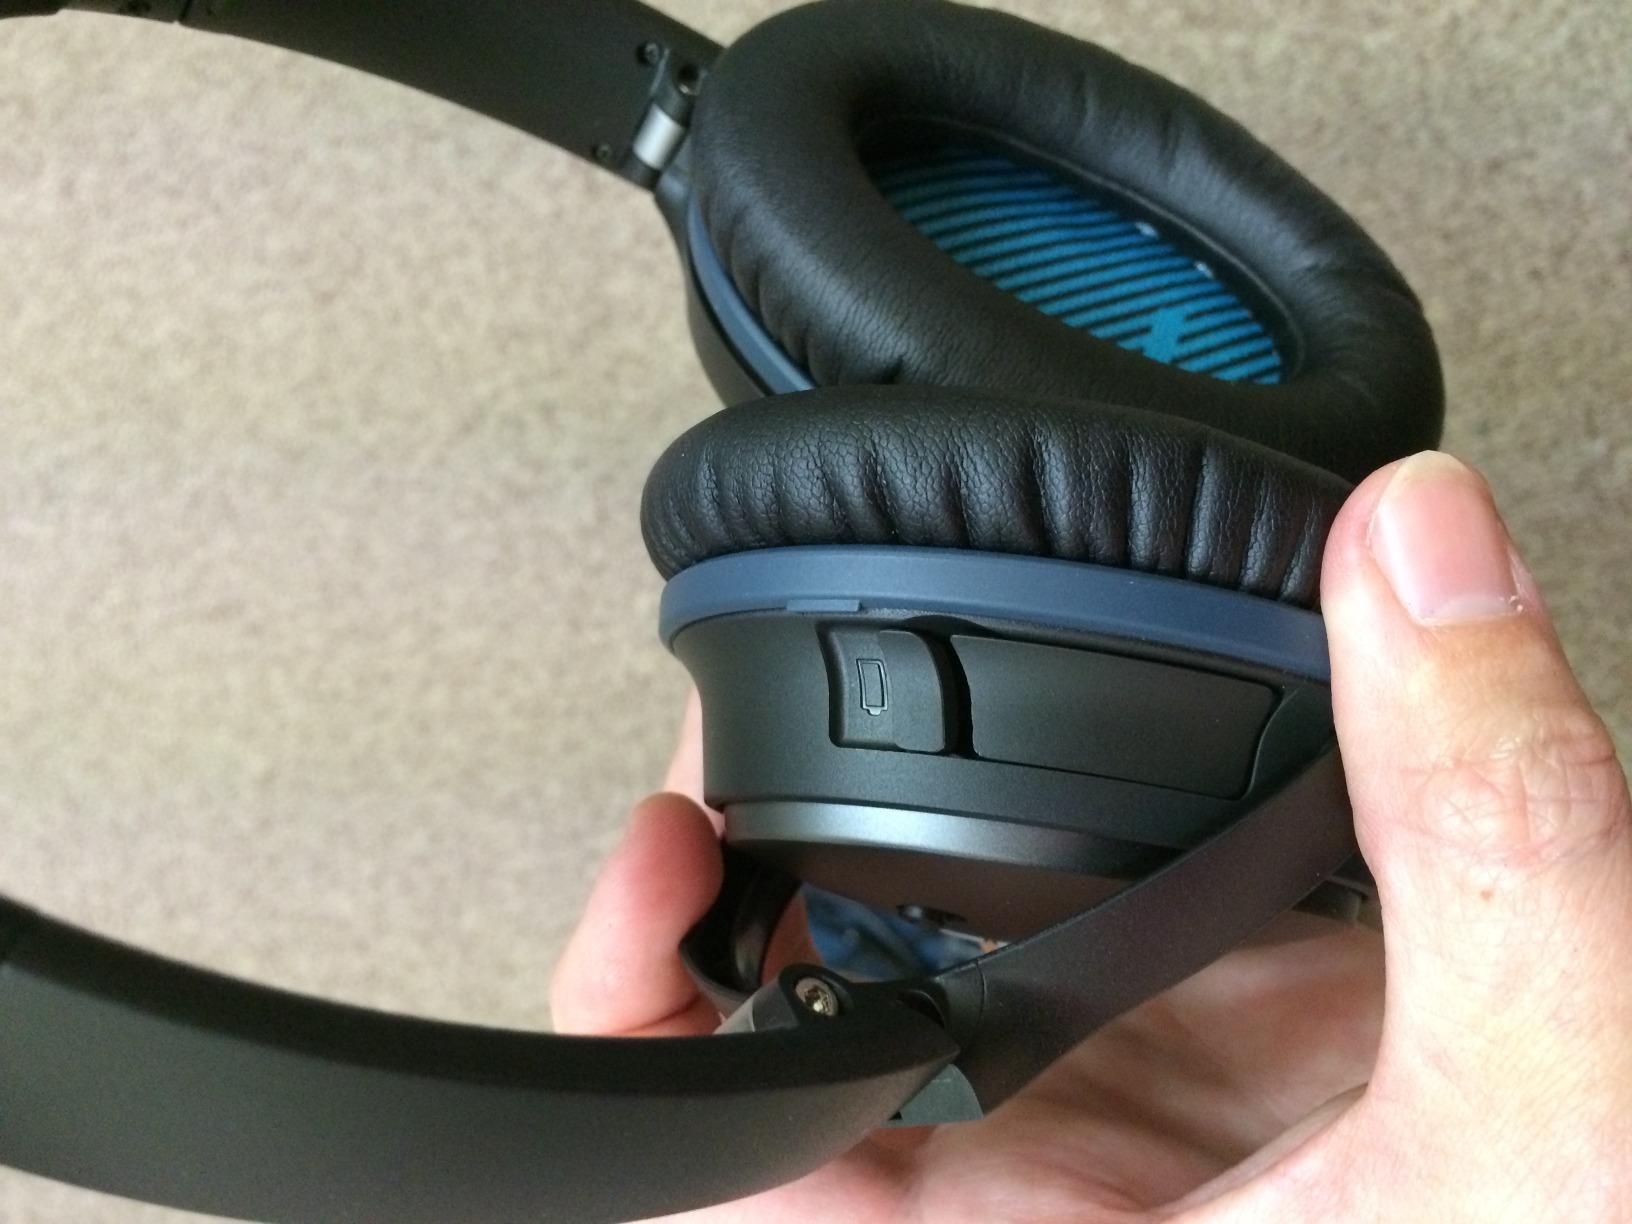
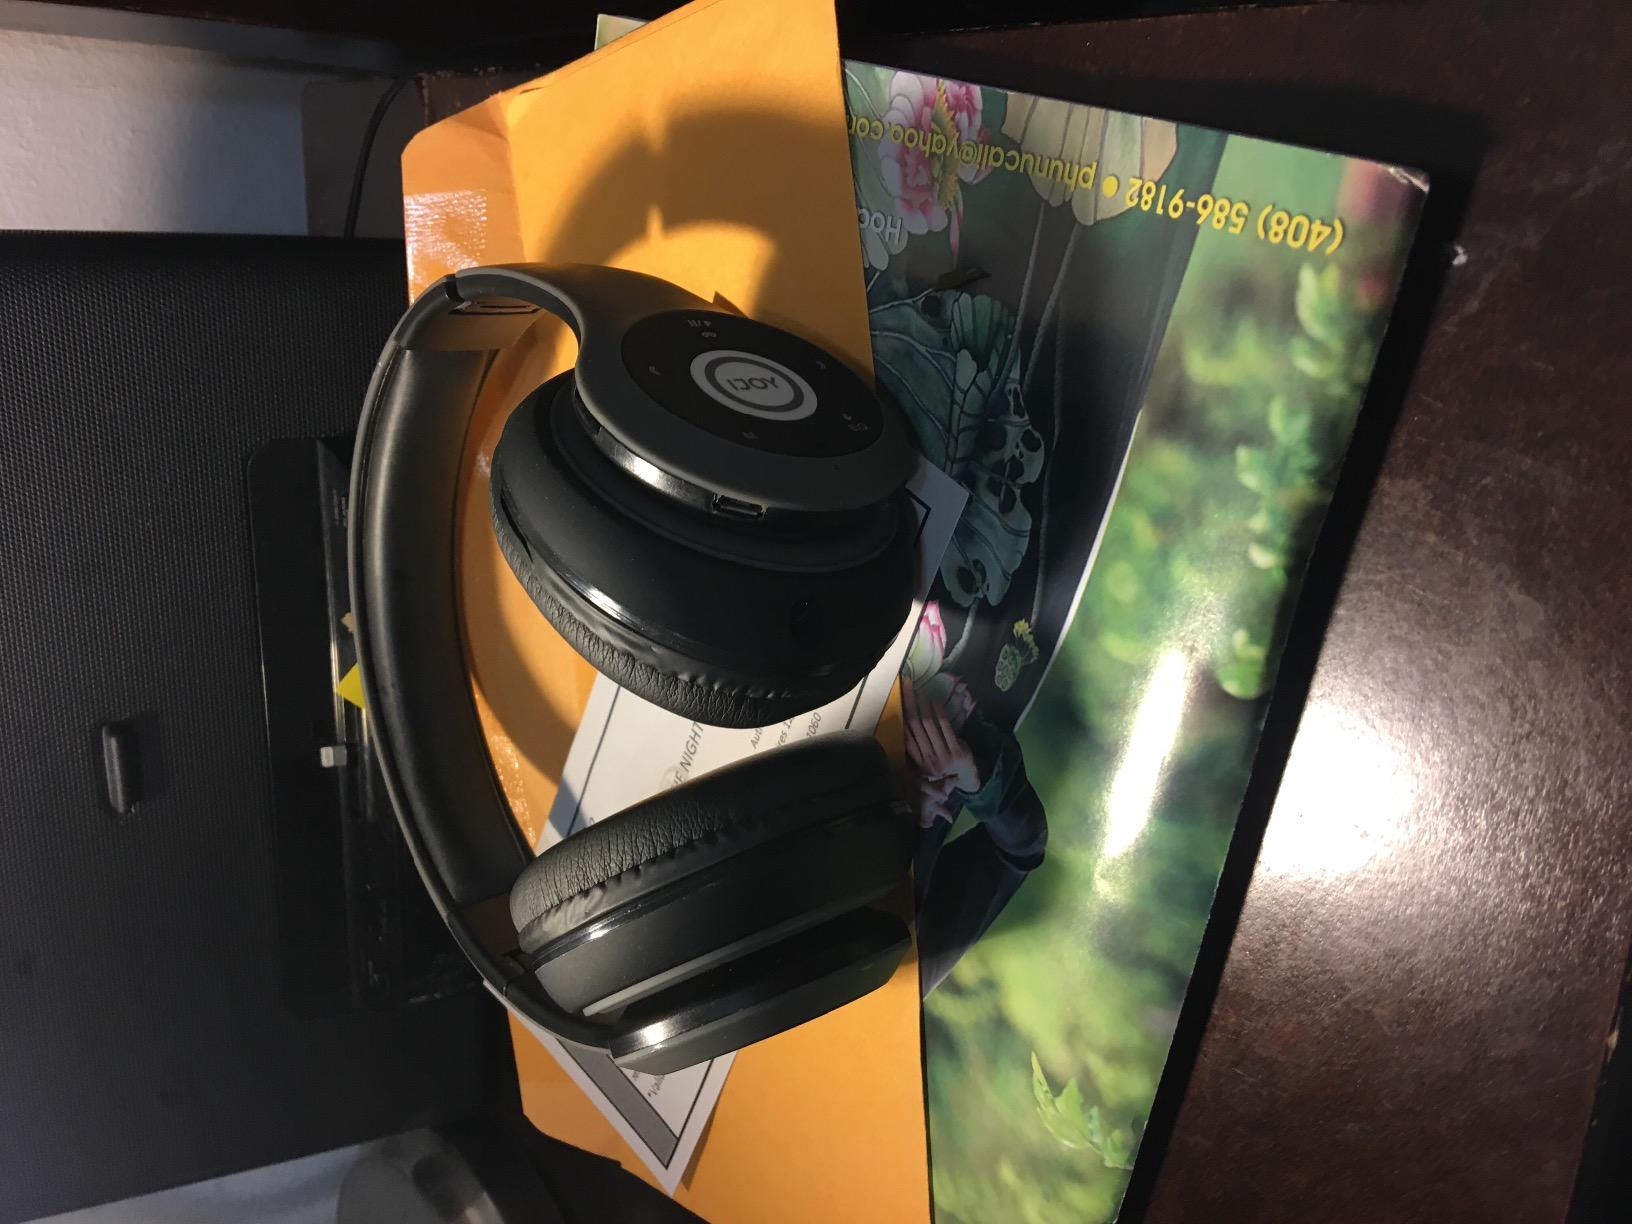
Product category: headphones
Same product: no